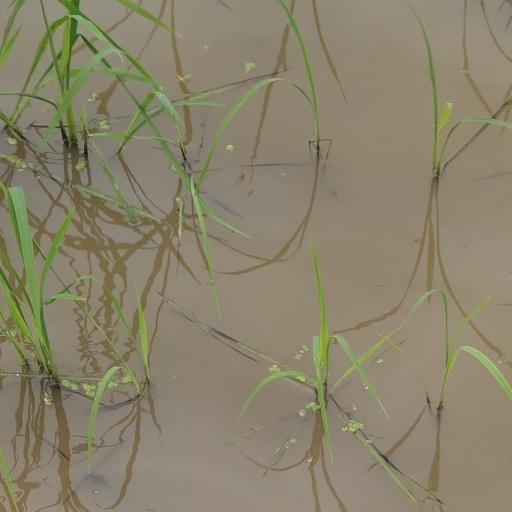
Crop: rice